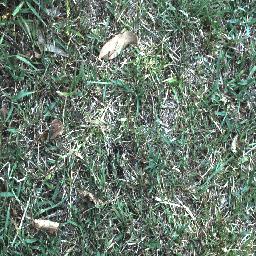
Label: negative